Miss Grand Romania

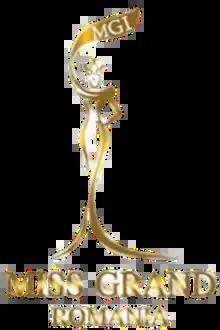

Miss Grand Romania is a national female beauty pageant title awarded to Romanian representatives competing at the Miss Grand International pageant. The title was first awarded in 2013 to a Politehnica University of Bucharest graduate, Iuliana Vasile, who then competed at the inaugural edition of Miss Grand International in Thailand but was unplaced.